El Yunque National Forest

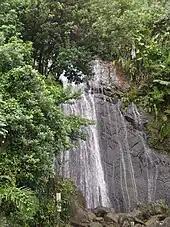
Coca Falls

Approximately 16 species of common coqui, members of the diverse neotropical frog genus "Eleutherodactylus", are known in Puerto Rico. Of these 16, 13 have been found in El Yunque National Forest. This small frog earned its Puerto Rican common name due to the call of the most common coquí species in Puerto Rico, "Eleutherodactylus coqui", which begins as the sun sets and ends in early dawn. This has made it an animal of great endearment to Puerto Ricans and in contemporary times the coqui has become a symbol of Puerto Ricans.